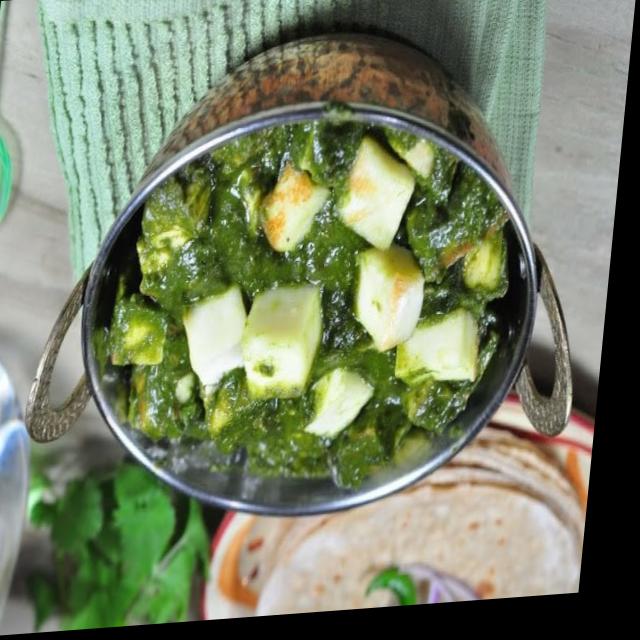
Dish: palak_paneer